Frank Albo

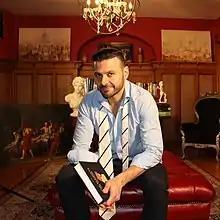

Frank Albo is a Canadian architectural historian. Albi is an adjunct professor of history at the University of Winnipeg. He specializes in architecture, Freemasonry, and the Western esoteric tradition. He is the author of "Astana: Architecture, Myth, and Destiny" (2017).